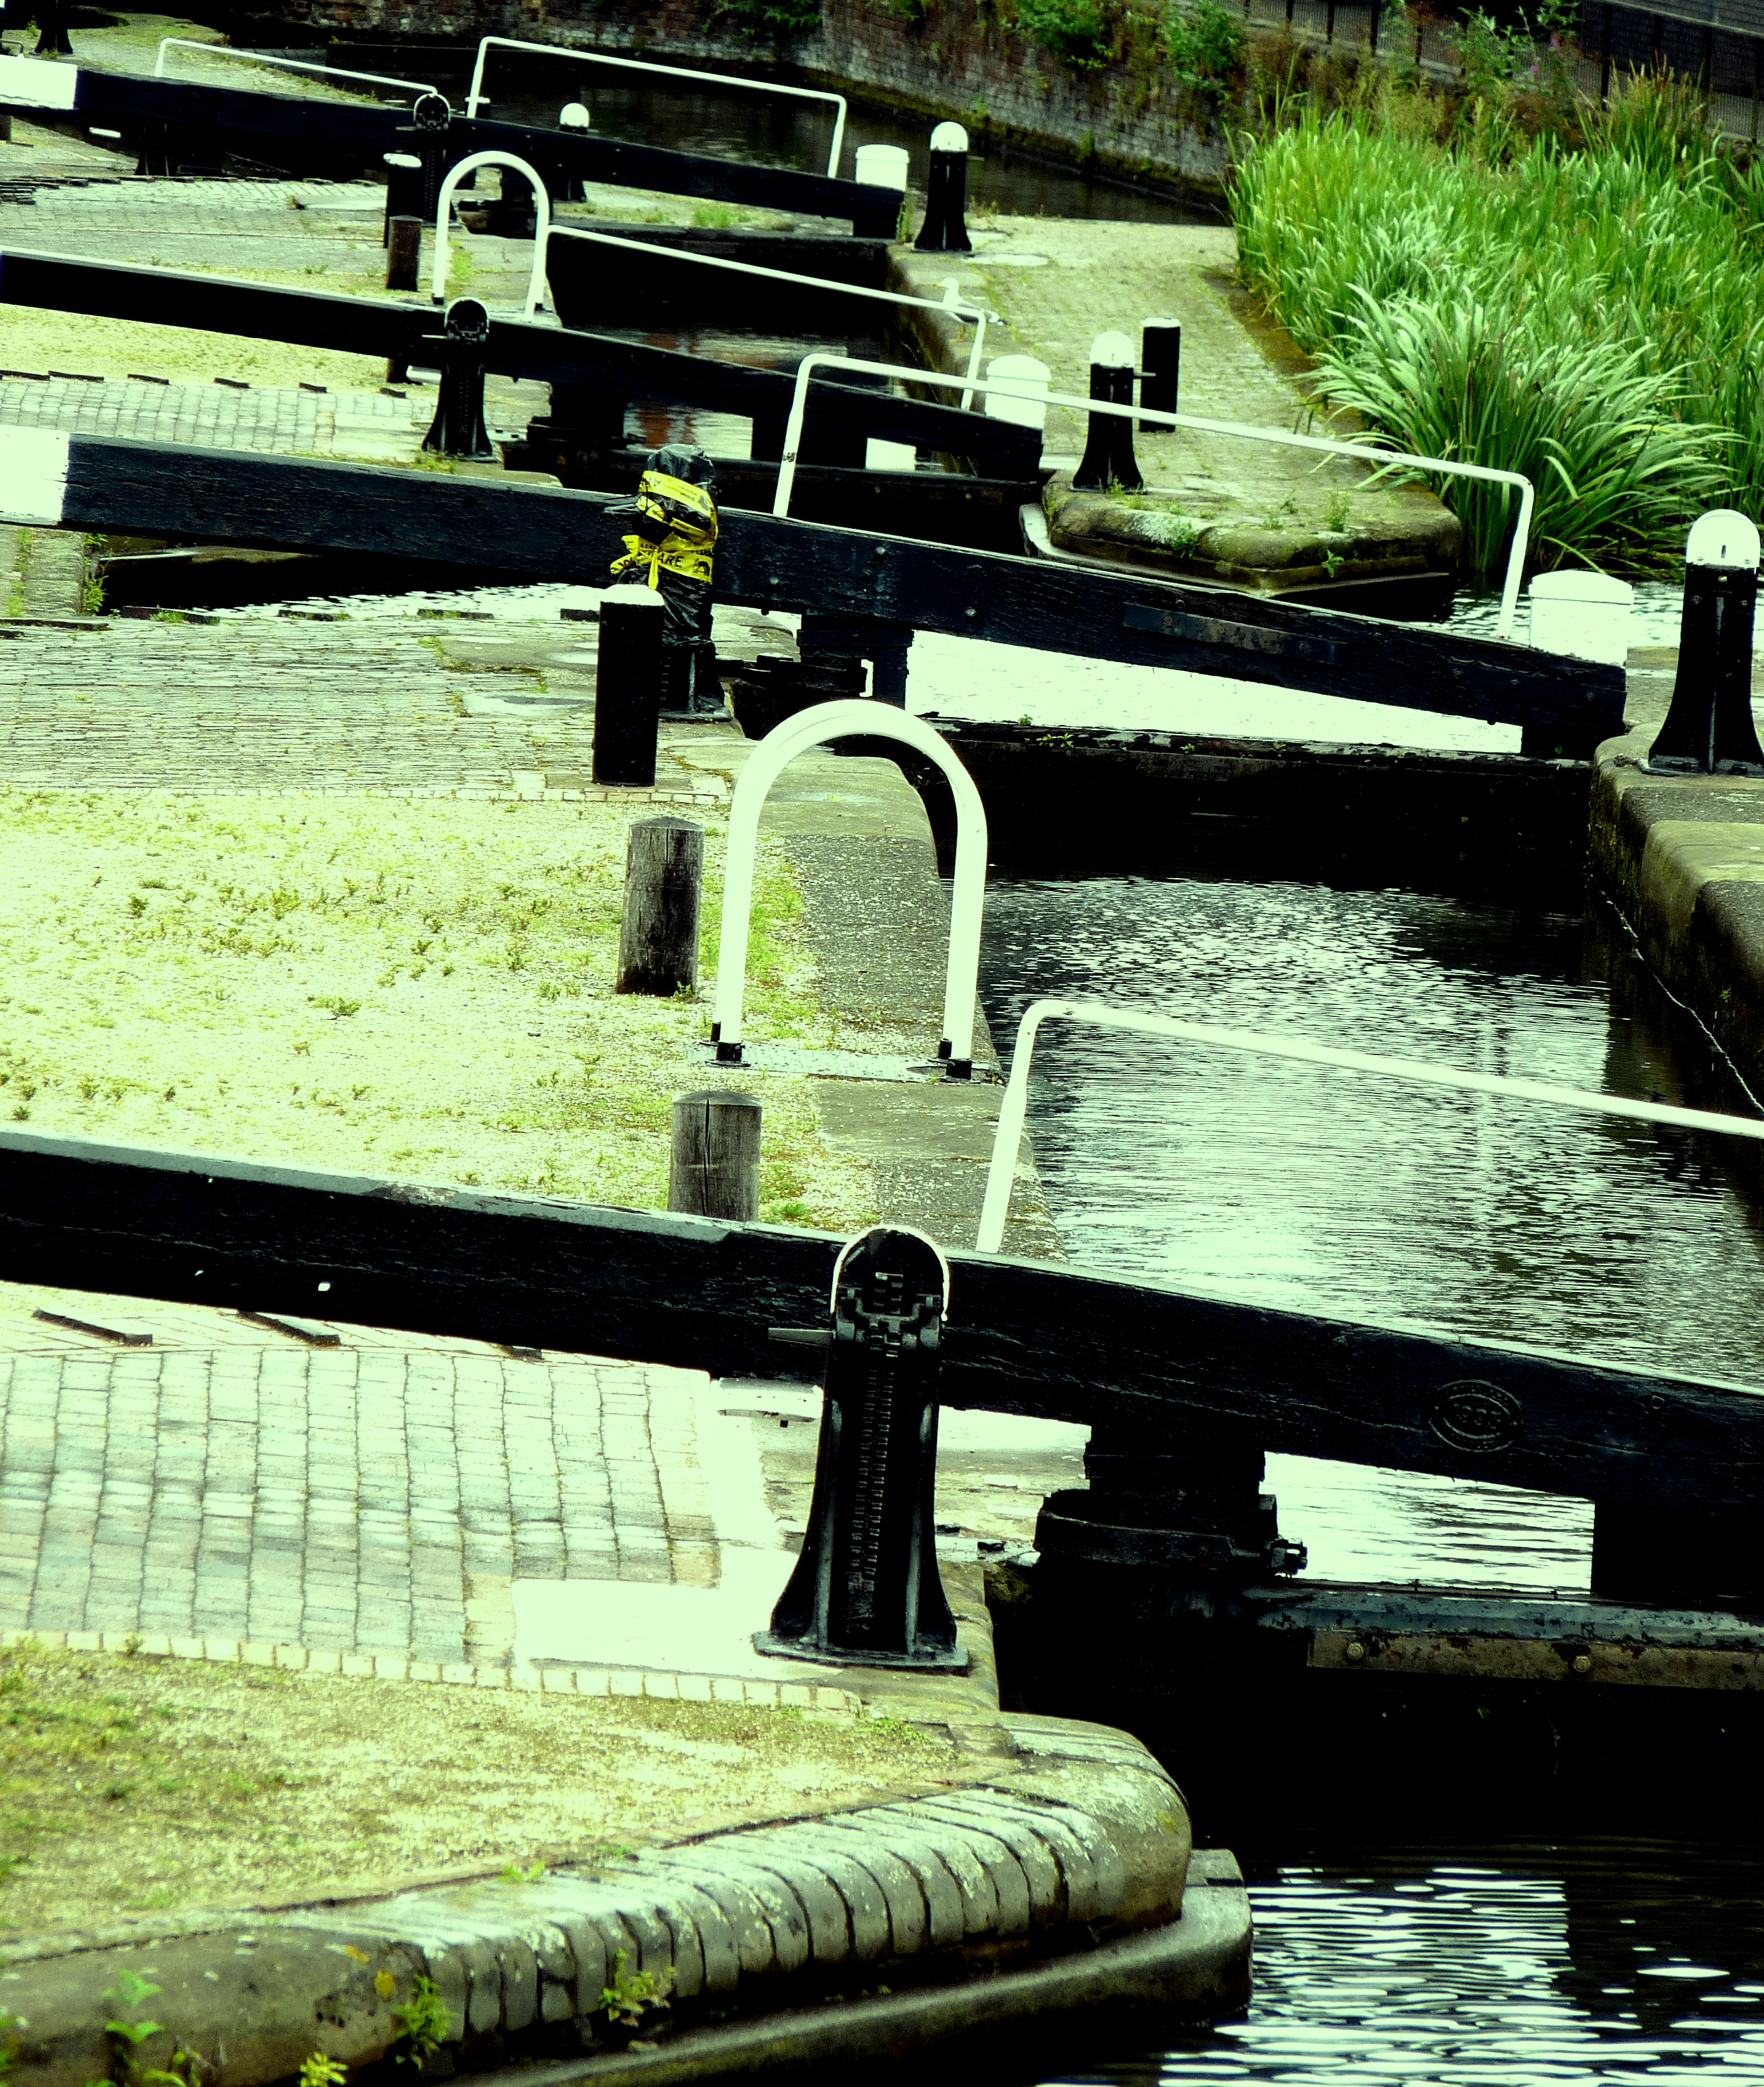
water, canal, green, reflection, waterway